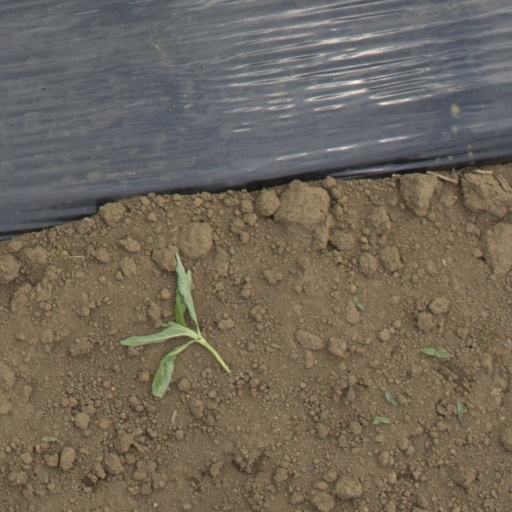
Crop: Jerusalem artichoke